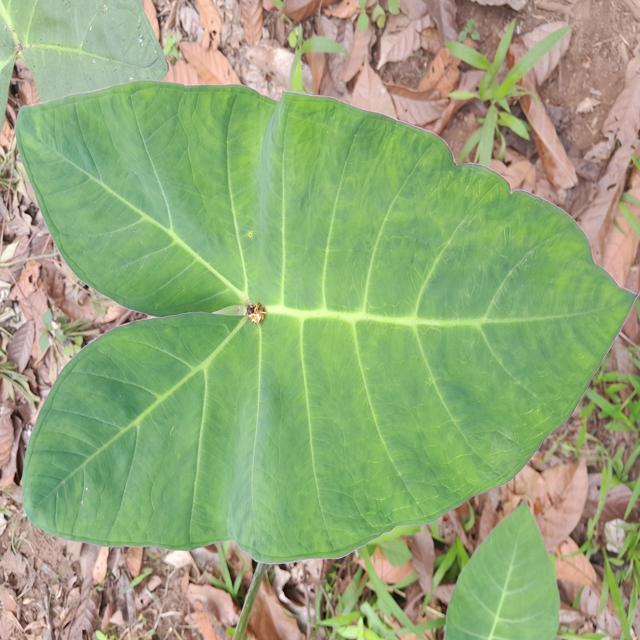
Label: Healthy